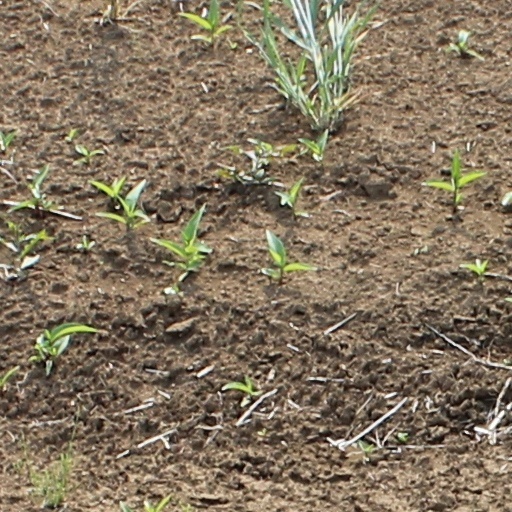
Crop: wheat